Scadoxus puniceus

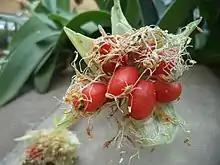
Ripened fruits

The bright red, round fruits are about a centimeter wide, and each produces a single opalescent seed.